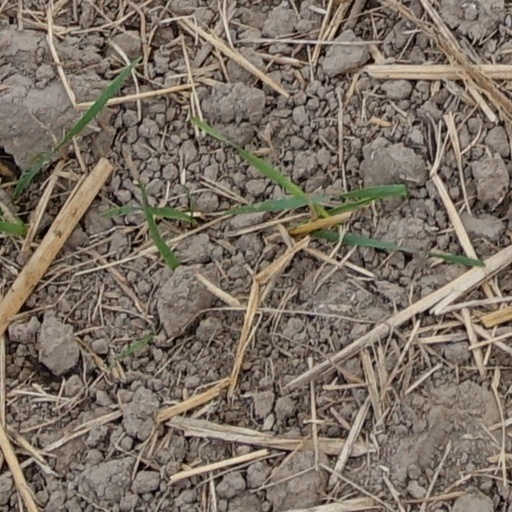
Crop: wheat